Robert Dudley, 1st Earl of Leicester

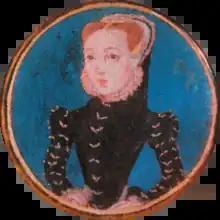
Miniature portrait of Amy, Lady Dudley, Dudley's first wife

Robert Dudley was counted among Elizabeth's special friends by Philip II's envoy to the English court a week before Queen Mary's death. On 18 November 1558, the morning after Elizabeth's accession, Dudley witnessed the surrender of the Great Seal to her at Hatfield. He became Master of the Horse on the same day. This was an important court position entailing close attendance on the sovereign. It suited him, as he was an excellent horseman and showed great professional interest in royal transport and accommodation, horse breeding, and the supply of horses for all occasions. Dudley was also entrusted with organising and overseeing a large part of the Queen's coronation festivities.